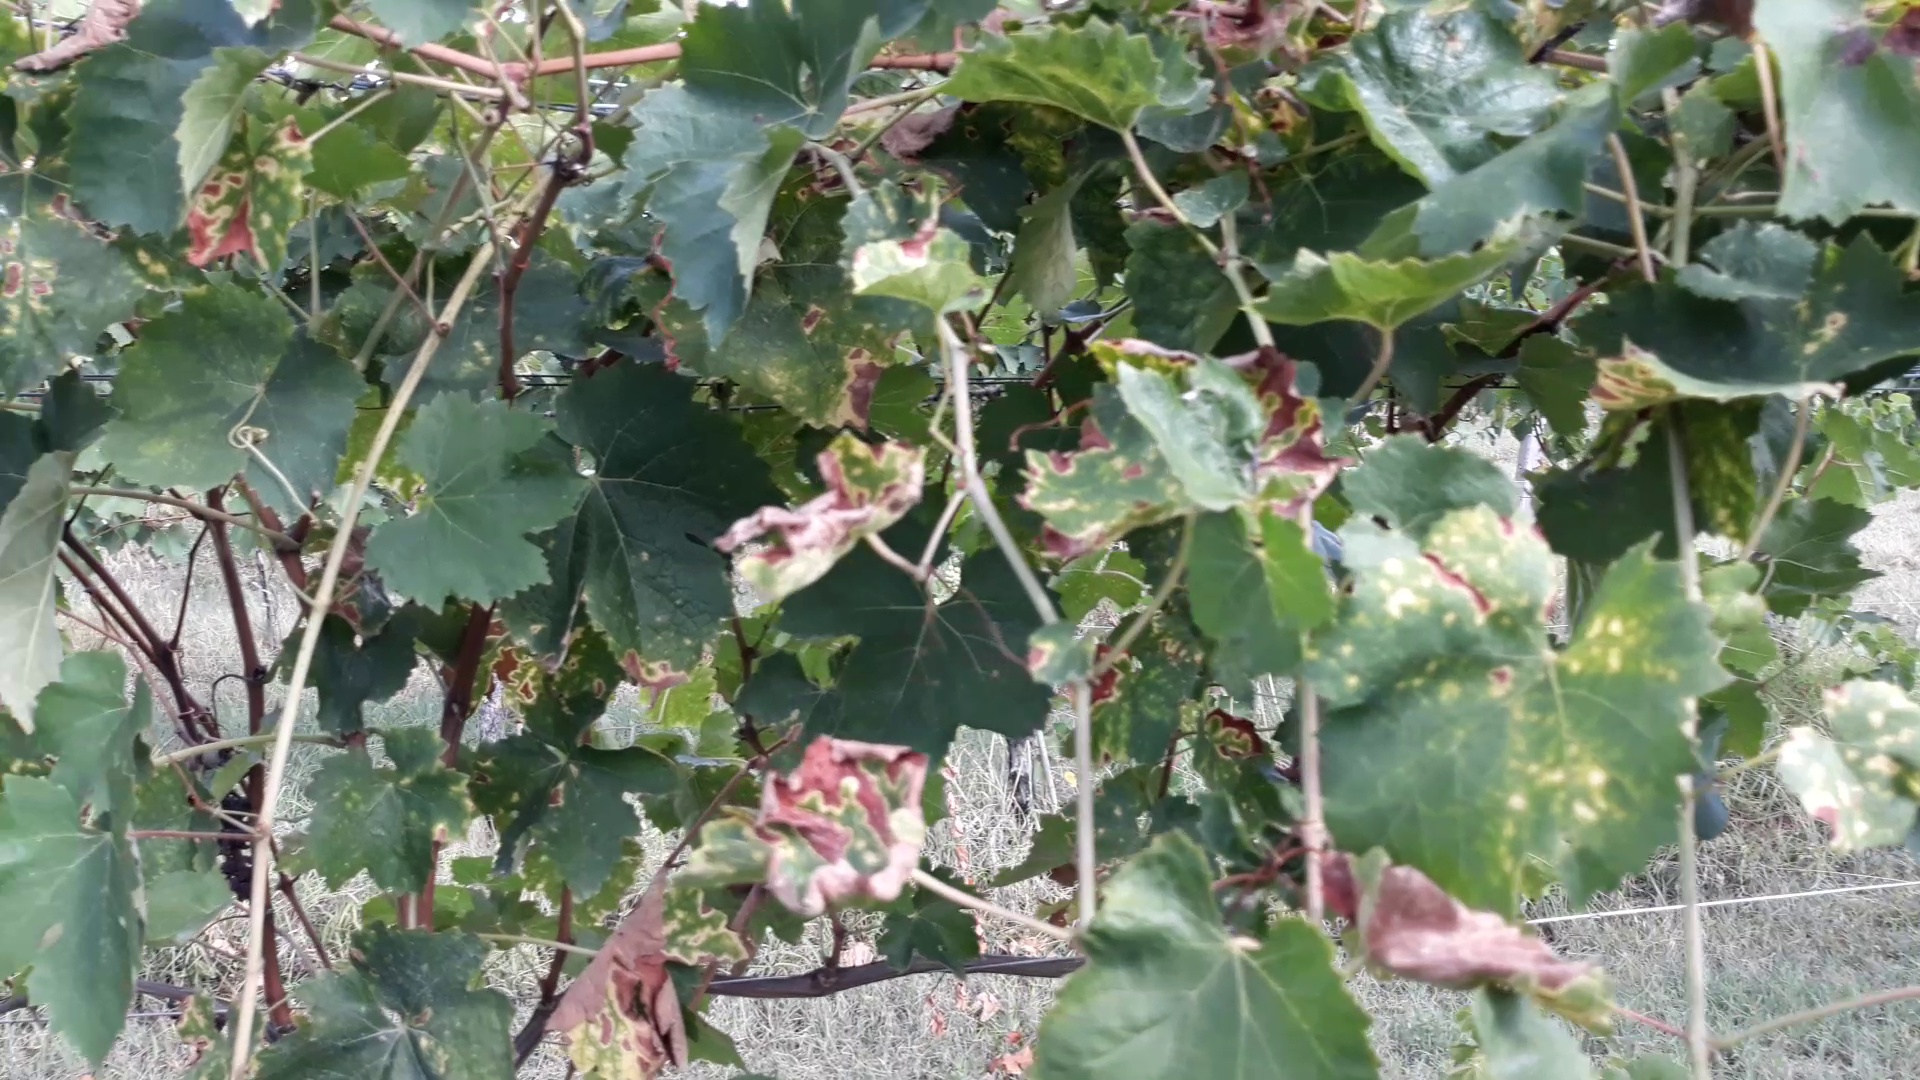
Label: esca